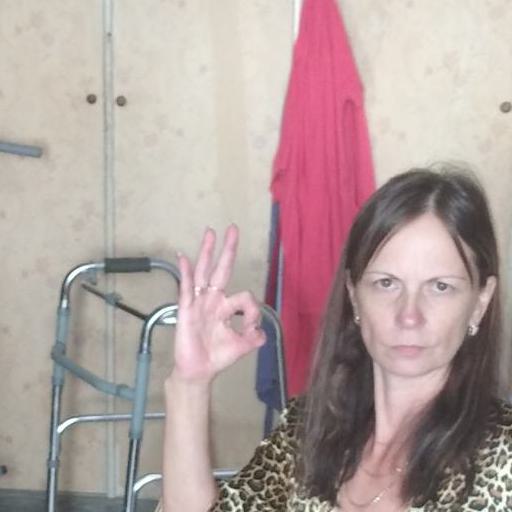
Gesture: ok